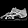
Label: Sandal